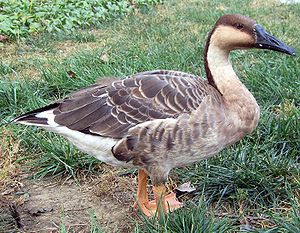
Svanegås
Svanegås er en andefugl, der lever i Asien.